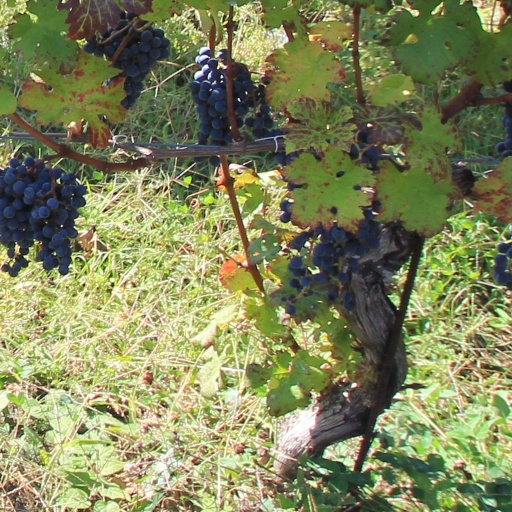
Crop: grape